Pyramid of Neferirkare

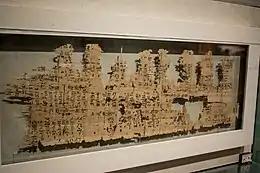
Photograph of Abusir papyrus

The monument's significance comes from the circumstances of its construction, and the contents of the Abusir papyri archives. The Egyptologist Nicolas Grimal says that "this was the most important known collection of papyri from the Old Kingdom until the 1982 expedition of the Egyptological Institute of the University of Prague discovered an even richer cache in a storeroom of the nearby mortuary temple of Neferefre."